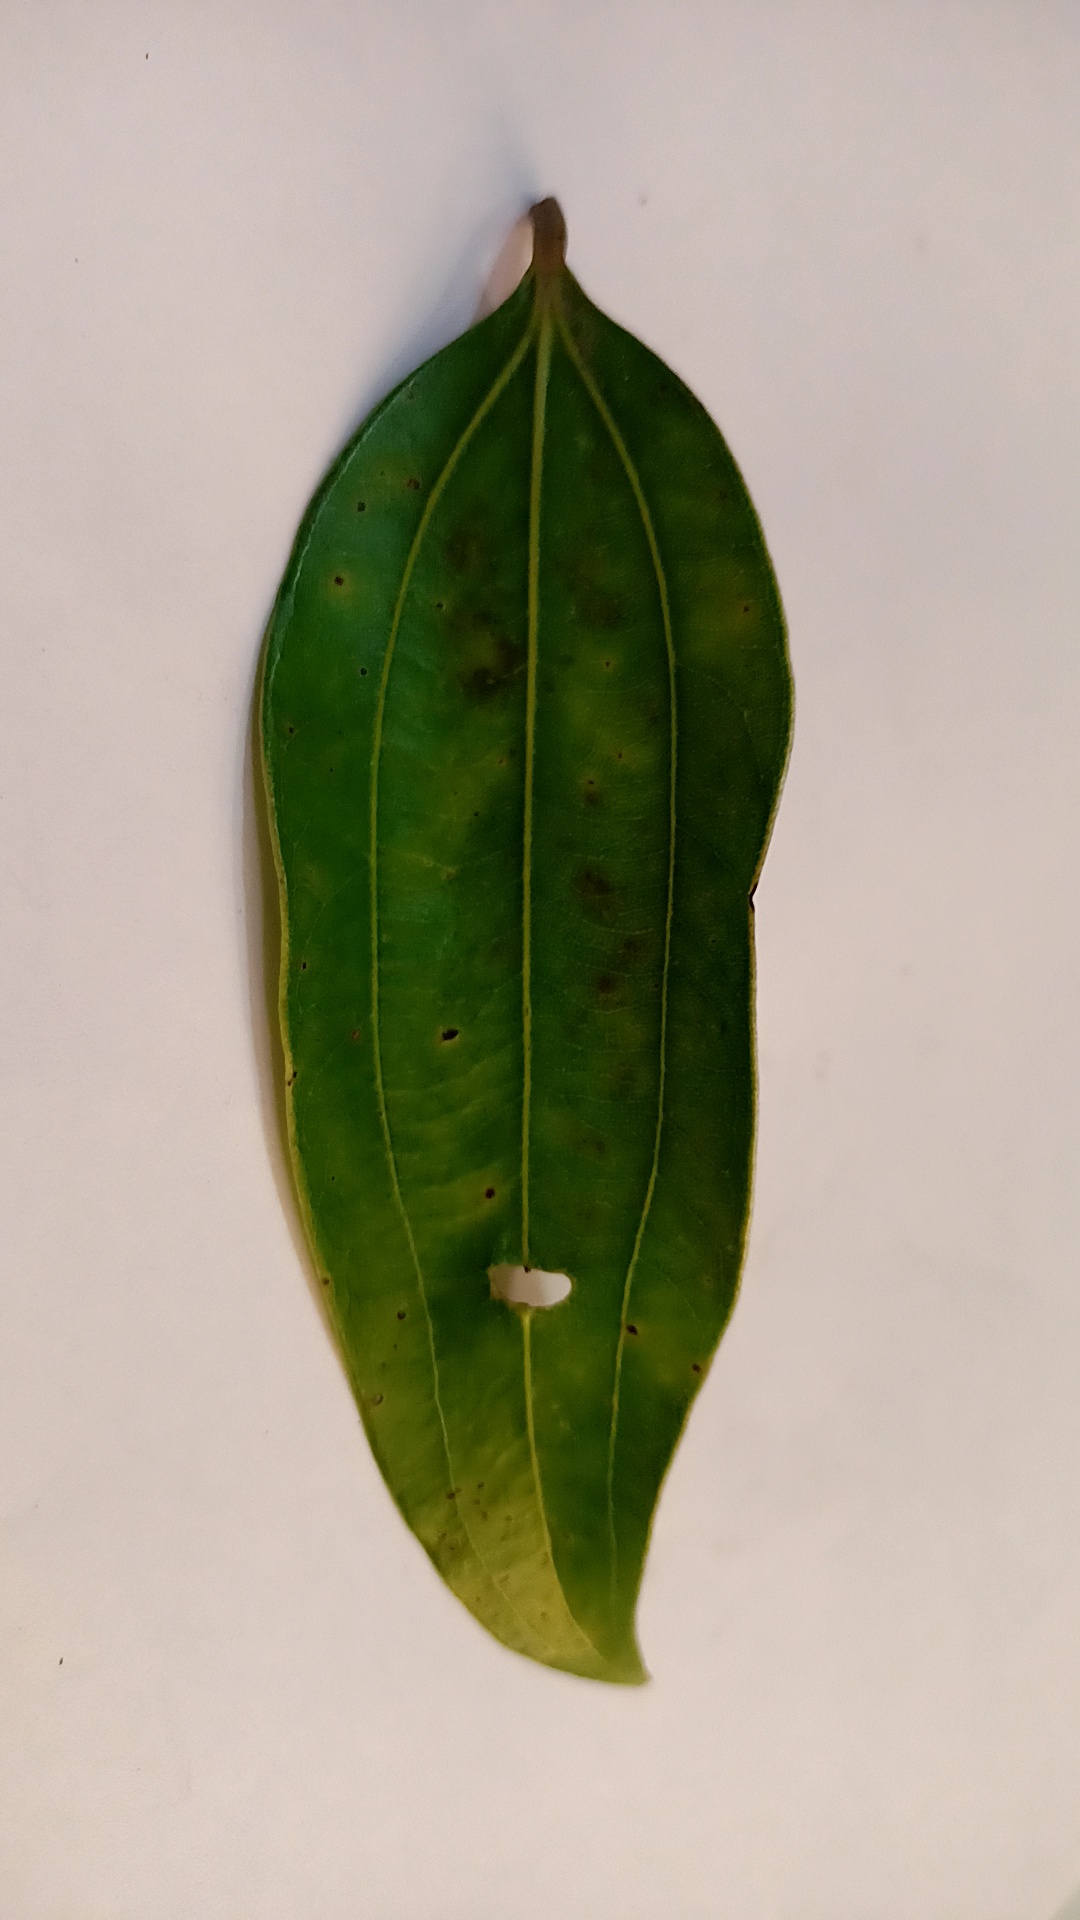
Label: Disease